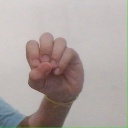
अक्षर: उ